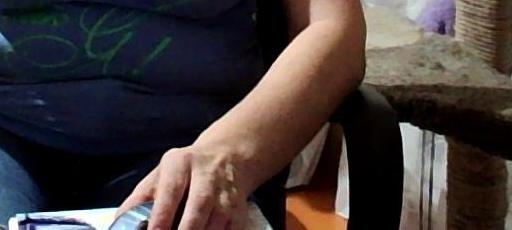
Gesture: no_gesture